Aviva Raz Shechter

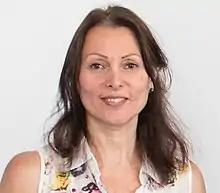
Aviva Raz Shechter, Israeli Ambassador

Aviva Raz Shechter was the Ambassador Extraordinary and Plenipotentiary, Permanent Representative of Israel to the United Nations and other International Organizations (the World Trade Organization and other International Organizations) in Geneva from 2016 to 2020, having presented her credentials on 22 August 2016.